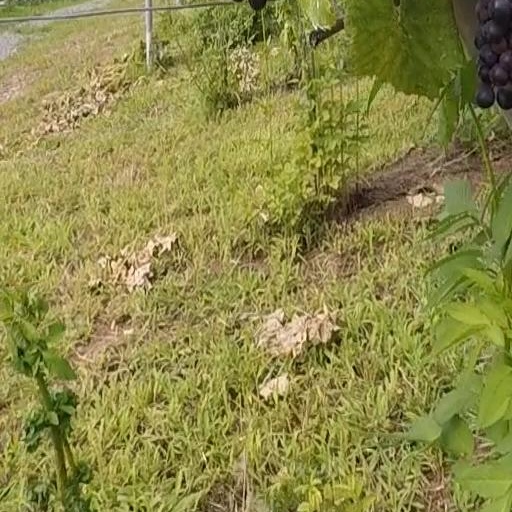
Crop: grape